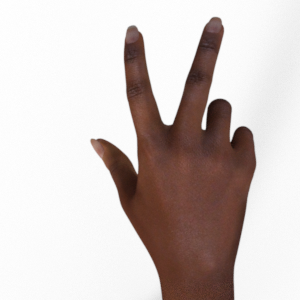
Label: scissors